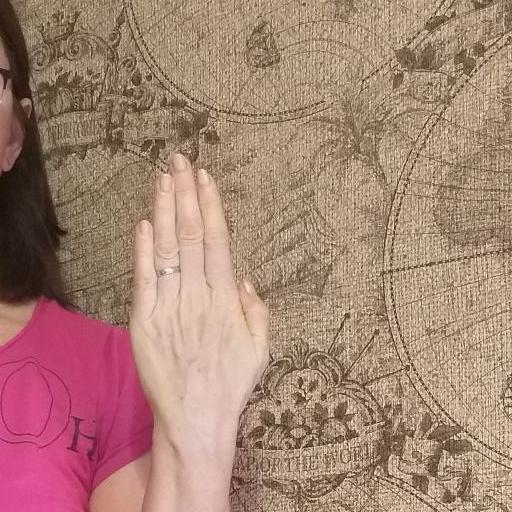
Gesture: stop_inverted